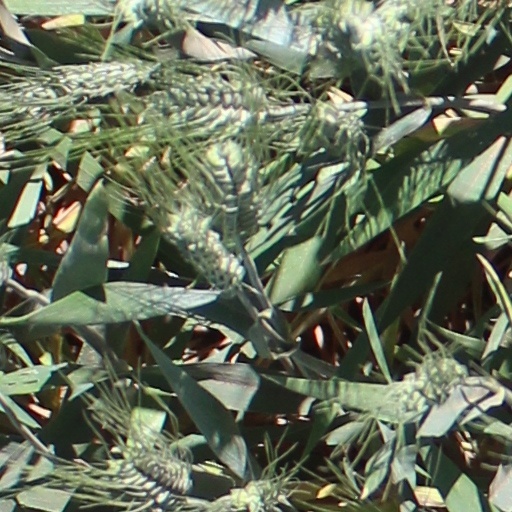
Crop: wheat